Samanid Empire

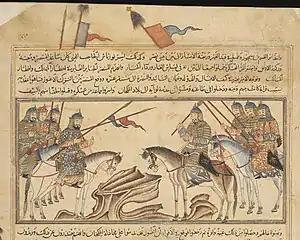
"Battle Between Abu’l-Qasim and the Samanid Muntasir", 14th century illustration.

Isma'il Muntasir was the youngest son of Nuh II—he was imprisoned by the Karakhanids after their conquest of Bukhara in 999. Some time later, Isma'il managed to escape to Khwarazm, where he gained support. Driving the Karakhanids out of Bukhara, he then moved on to and captured Samarkand. The approach of the Karakhanid army, however, forced Isma'il to give up all of his possessions, following which he travelled to Khorasan, where he captured Nishapur. Mahmud's army, however, made its way to the region, and Isma'il decided it necessary to flee again.